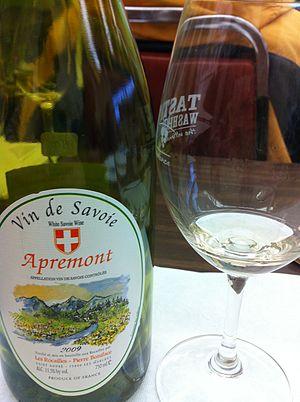
La jacquère est un cépage blanc tardif. En France, c'est le plus répandu en Savoie, il est utilisé plus marginalement dans le Bugey et dans le Dauphiné. Il donne un vin frais et léger, à boire jeune. C'est le cépage traditionnel et quasi exclusif de l'apremont de Savoie.